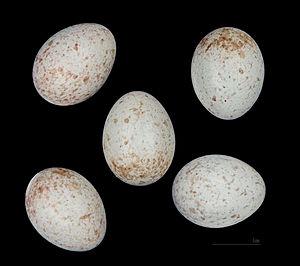
Saxicola rubicola est une espèce de passereaux appartenant à la famille des Muscicapidae. Elle fait partie du complexe d'espèces regroupé sous le nom vernaculaire de Tarier pâtre initialement considérées comme des sous-espèces de Saxicola torquatus.